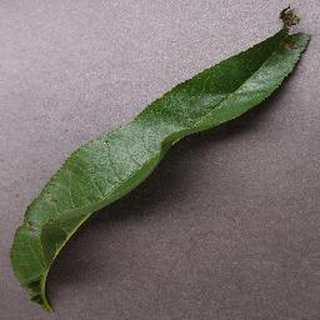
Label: peach_bacterial_spot